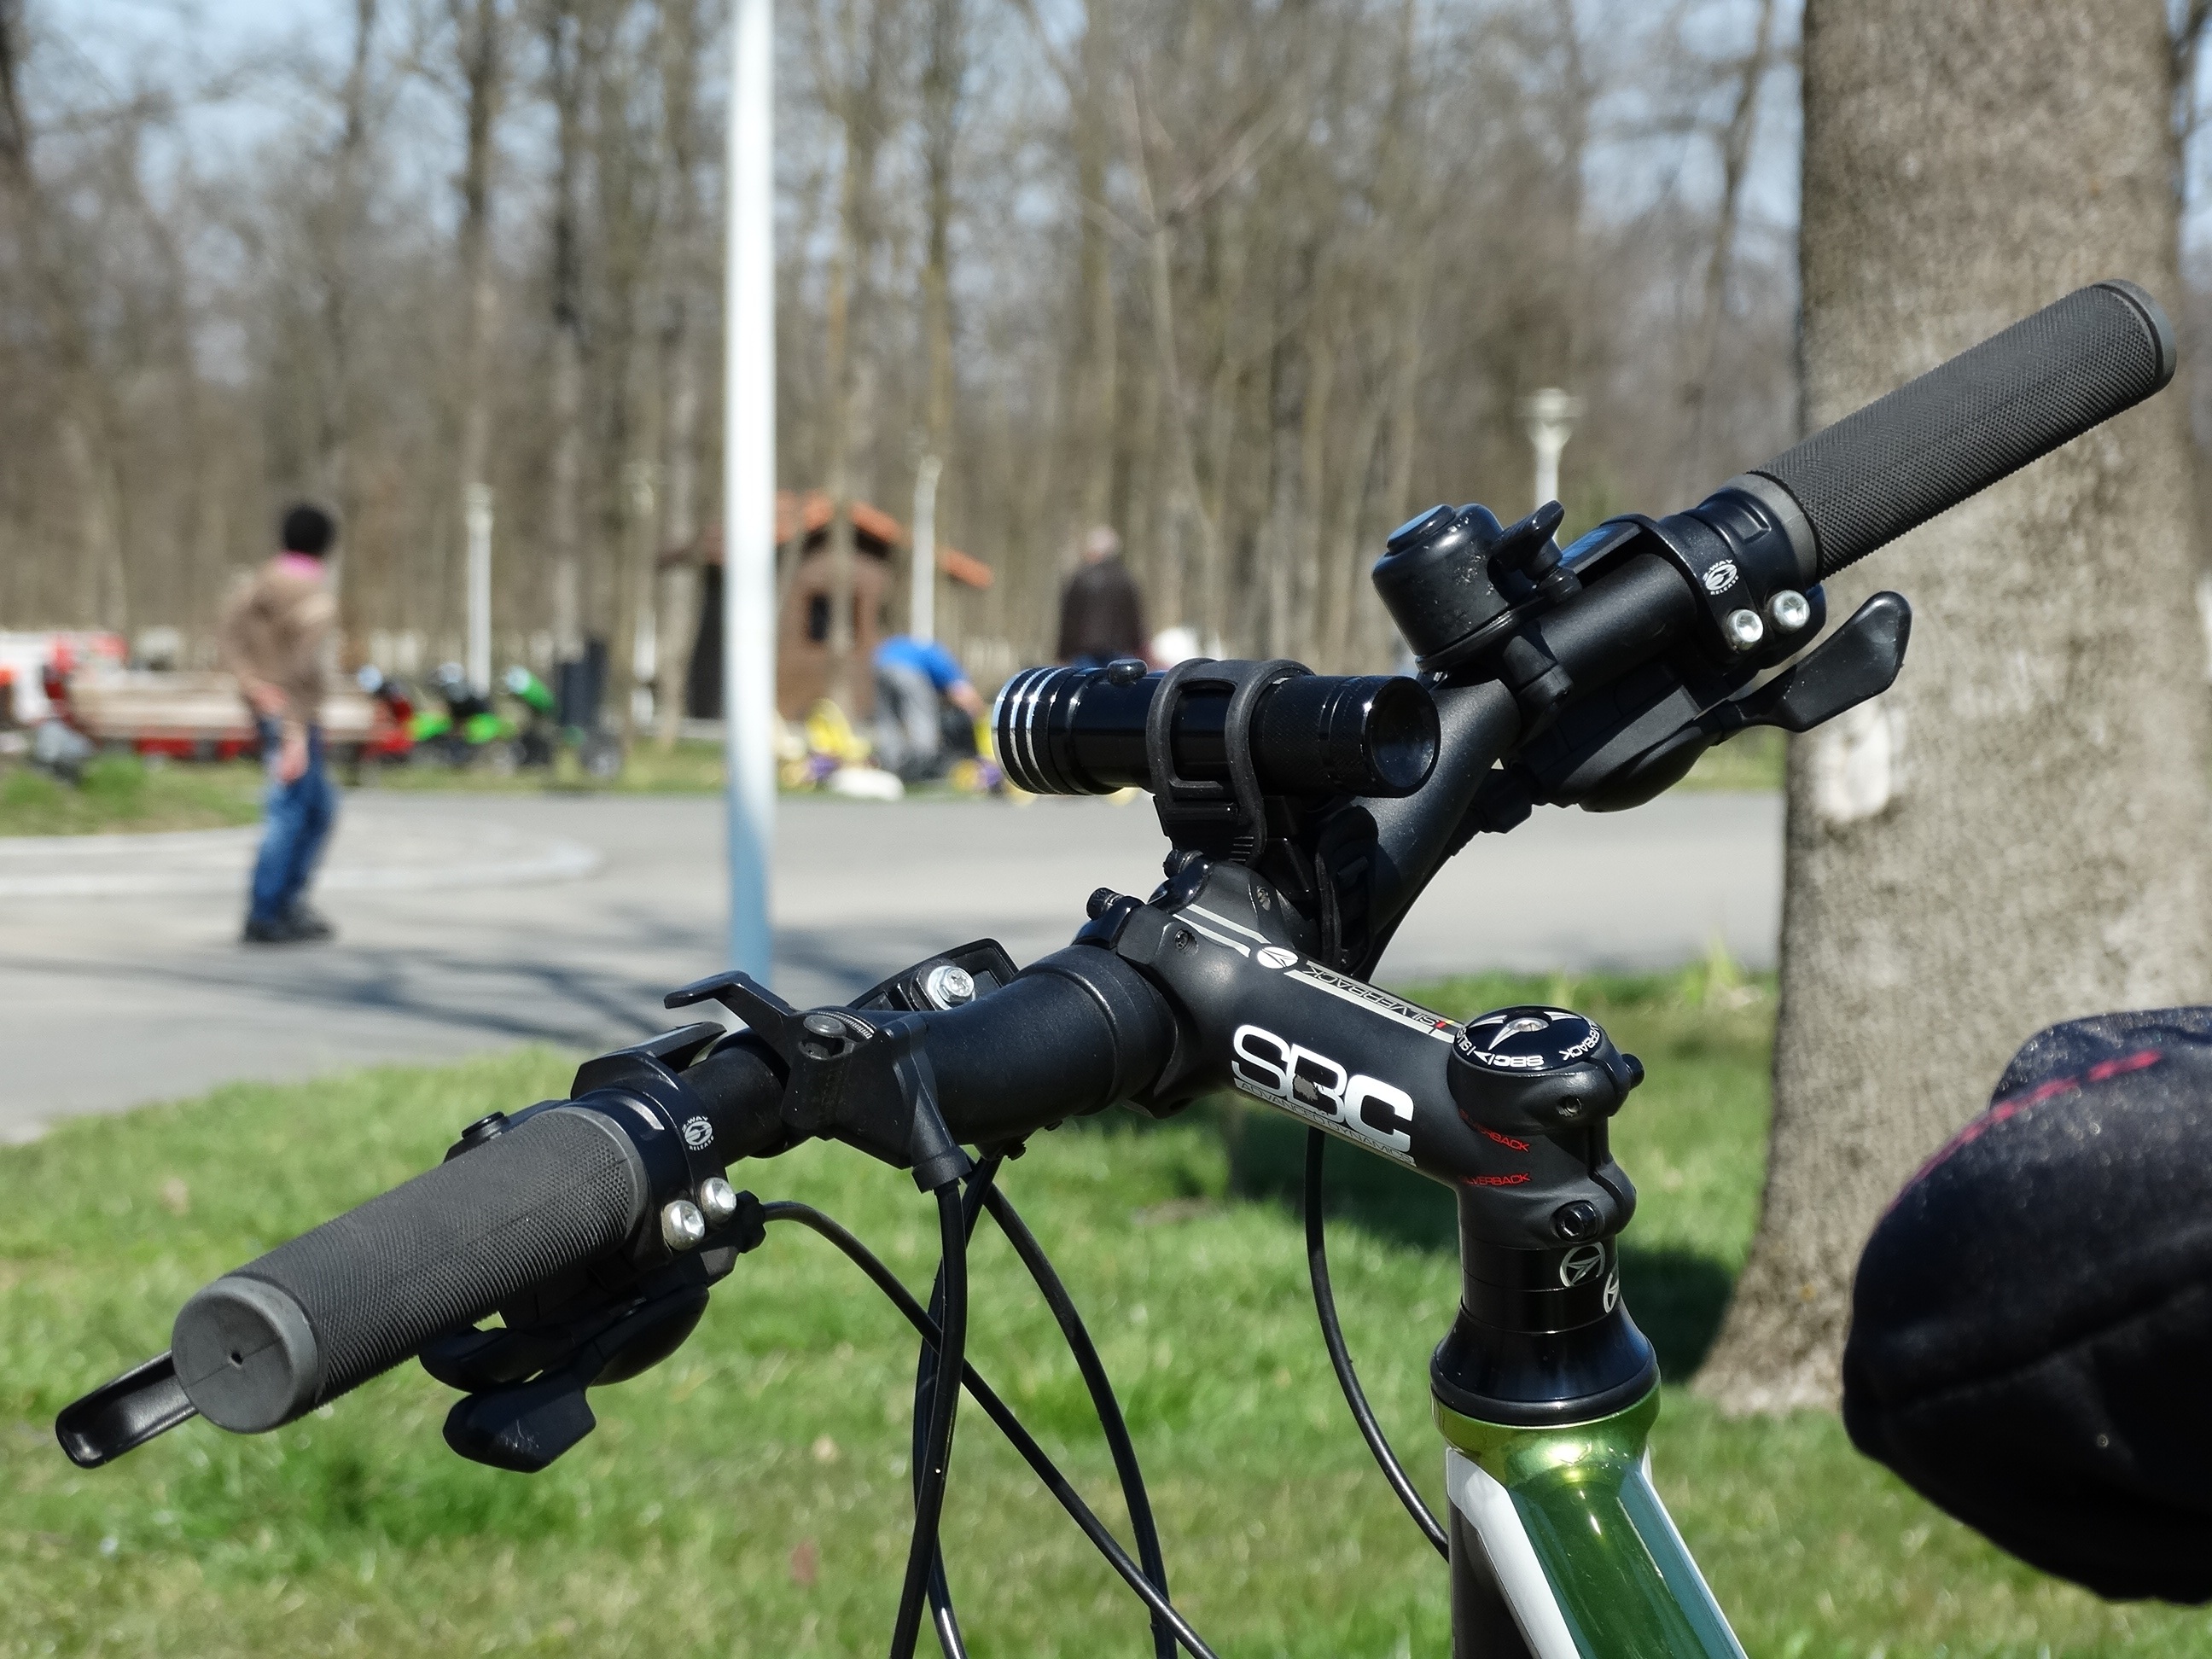
lighthouse, bike, military, bell, soldier, vehicle, handle bar, weapon, gun, cannon, firearm, marksman, camera operator